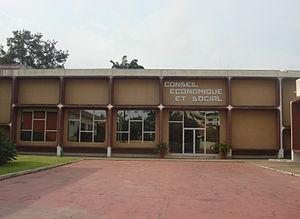
Le Conseil économique, social, environnemental et culturel est une institution de Côte d’Ivoire prévue par la Constitution. La Loi nᵒ 2001-304 du 5 juin 2001 déterminant la composition et le fonctionnement du Conseil Économique et Social est modifiée par la décision nᵒ 001/PR du 20 avril 2012. Il constitue auprès des pouvoirs publics de ce pays, une assemblée consultative qui assure la représentation des principales activités économiques et sociales, favorise la collaboration des différentes catégories professionnelles entre elles et contribue notamment à l’élaboration de la politique économique et sociale du Gouvernement. Le Conseil économique et social donne son avis sur des projets de lois, d’ordonnance ou de décret ainsi que des propositions de lois.
La Côte d’Ivoire, en forme longue république de Côte d’Ivoire, est un pays situé en Afrique, sur l'océan Atlantique, dans la partie occidentale du golfe de Guinée. D’une superficie de 322 462 km², elle est bordée au nord-nord-ouest par le Mali, au nord-est par le Burkina Faso, à l'est par le Ghana, au sud-ouest par le Liberia, à l'ouest-nord-ouest par la Guinée et au sud par l’océan Atlantique. La population est estimée à 26 378 274 habitants en 2020. La Côte d’Ivoire a pour capitale politique et administrative Yamoussoukro bien que la quasi-totalité des institutions se trouvent à Abidjan, son principal centre économique. Ayant pour langue officielle le français, il existe plus de 60 autres dialectes parlés au quotidien. Elle a pour monnaie, le franc CFA. Le pays fait partie de la CEDEAO, de l’Union africaine et de l'Organisation de la coopération islamique.